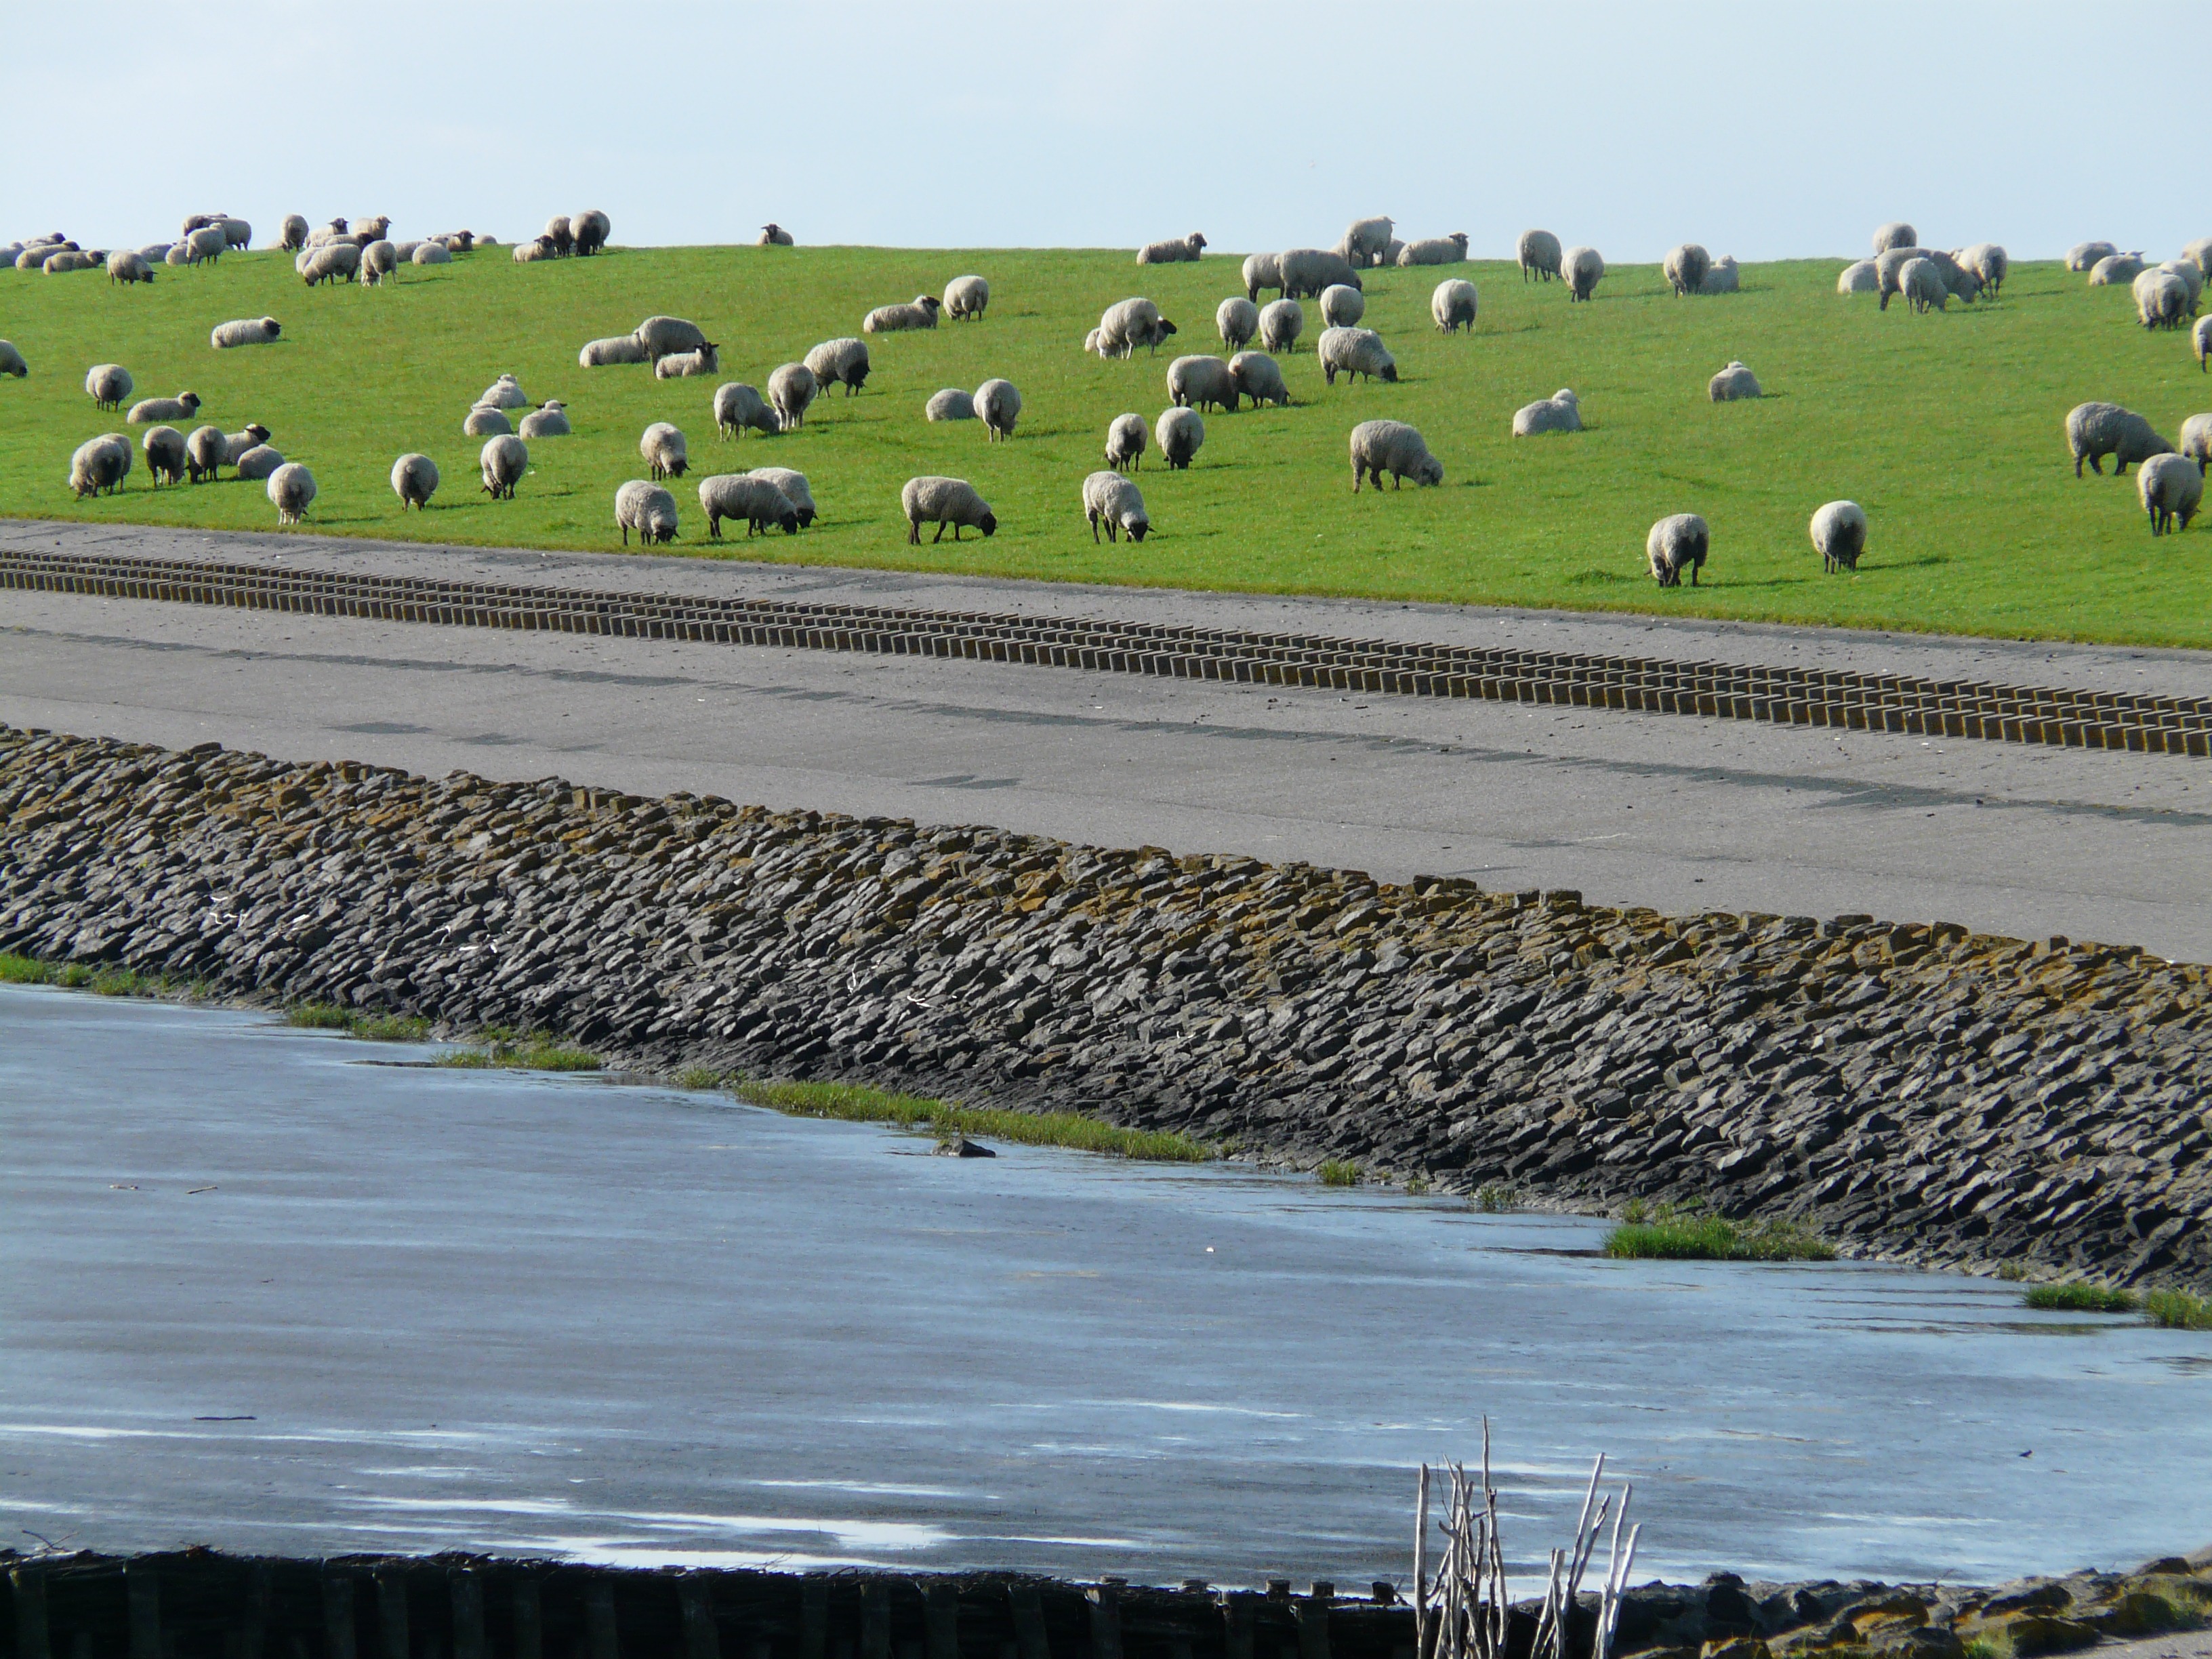
landscape, sea, coast, grass, field, sweet, sheep, agriculture, plain, polder, wetland, race track, idyll, north sea, rural area, nordfriesland, dike, aerial photography, dike road